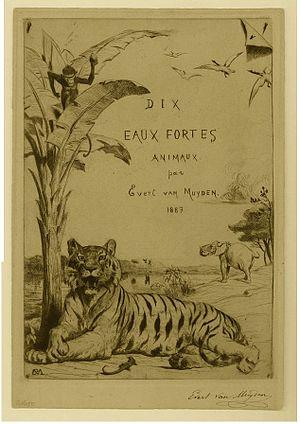
Jacob Evert Louis van Muyden dit aussi Everet Louis von Muyden est un graveur suisse, également peintre, aquarelliste et illustrateur.